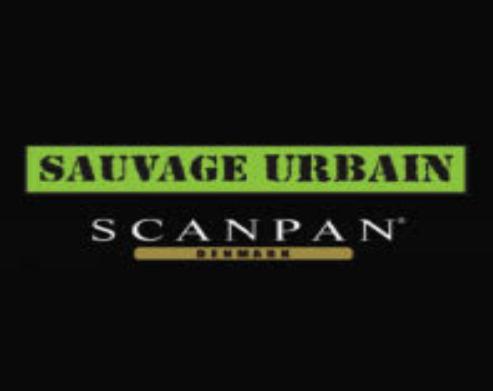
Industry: Necessities